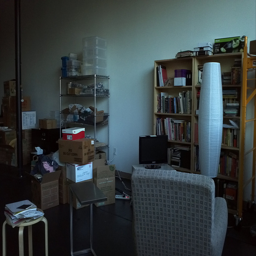
This is a cluttered room with alot of boxes of stuff.
A very cluttered area with boxes and a random blue chair.
A living room has a bookshelf piled with books.
This room has many shelfs with books there are also many boxes
A chair sitting in front of a bookshelf and a television in a room cluttered with boxes, shelves and plastic containers.